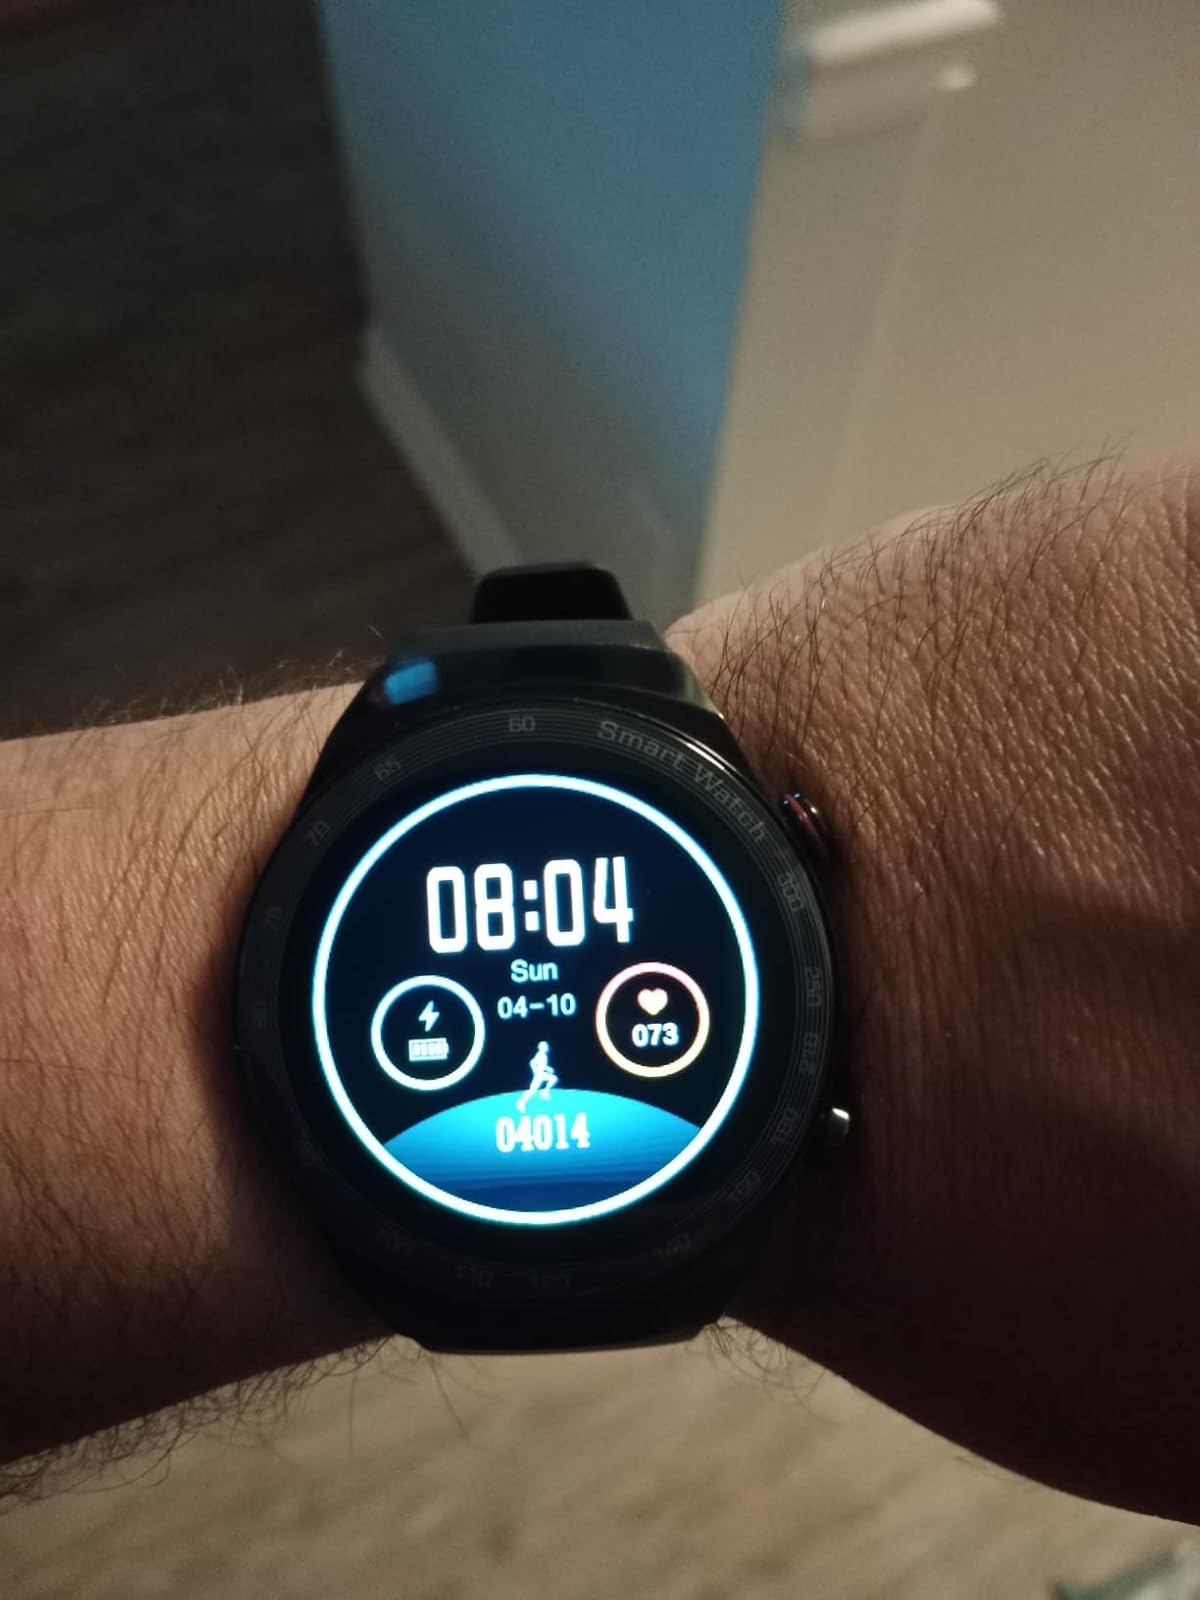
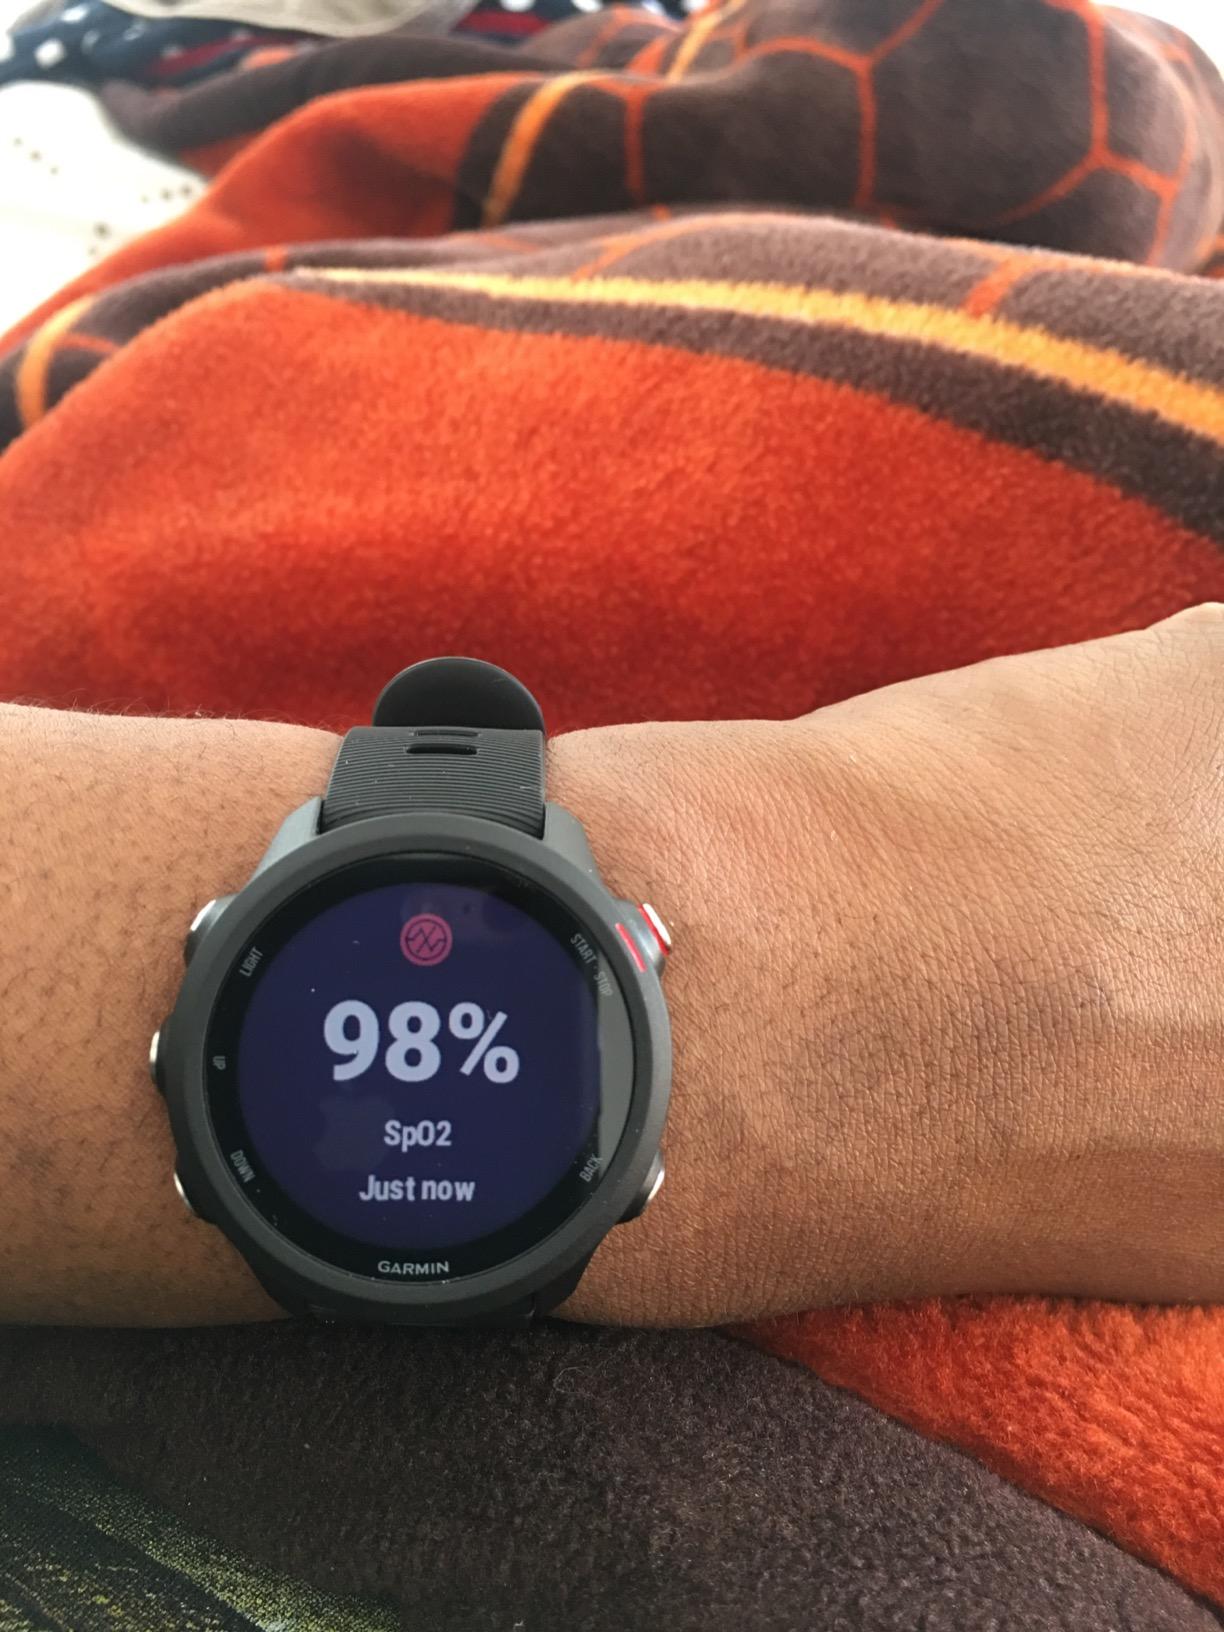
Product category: smartwatch
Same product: no